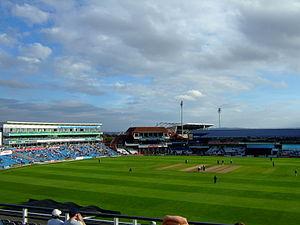
Headingley Cricket Ground est un terrain de cricket anglais situé à Leeds dans le Yorkshire de l'Ouest. Propriété du Yorkshire County Cricket Club, qui y joue la majeure partie de ses matchs, le stade a une capacité de 17 000 places. Il accueille des matchs de l'équipe d'Angleterre depuis 1899. Il fait partie d'un complexe sportif, Headingley Stadium.